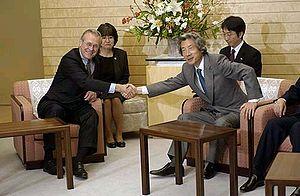
Jun'ichirō Koizumi, né le 8 janvier 1942 à Yokosuka, est un homme d'État japonais, Premier ministre du Japon du 26 avril 2001 au 26 septembre 2006.
Donald Rumsfeld, né le 9 juillet 1932 à Evanston, est un homme politique américain, membre du Parti républicain. Ancien champion de lutte et pilote de l'US Navy, il est secrétaire à la Défense entre 1975 et 1977 dans l'administration du président Gerald Ford puis entre 2001 et 2006 dans l'administration du président George W. Bush. Il a été le plus jeune titulaire de ce poste sous Ford, puis le plus âgé sous Bush.